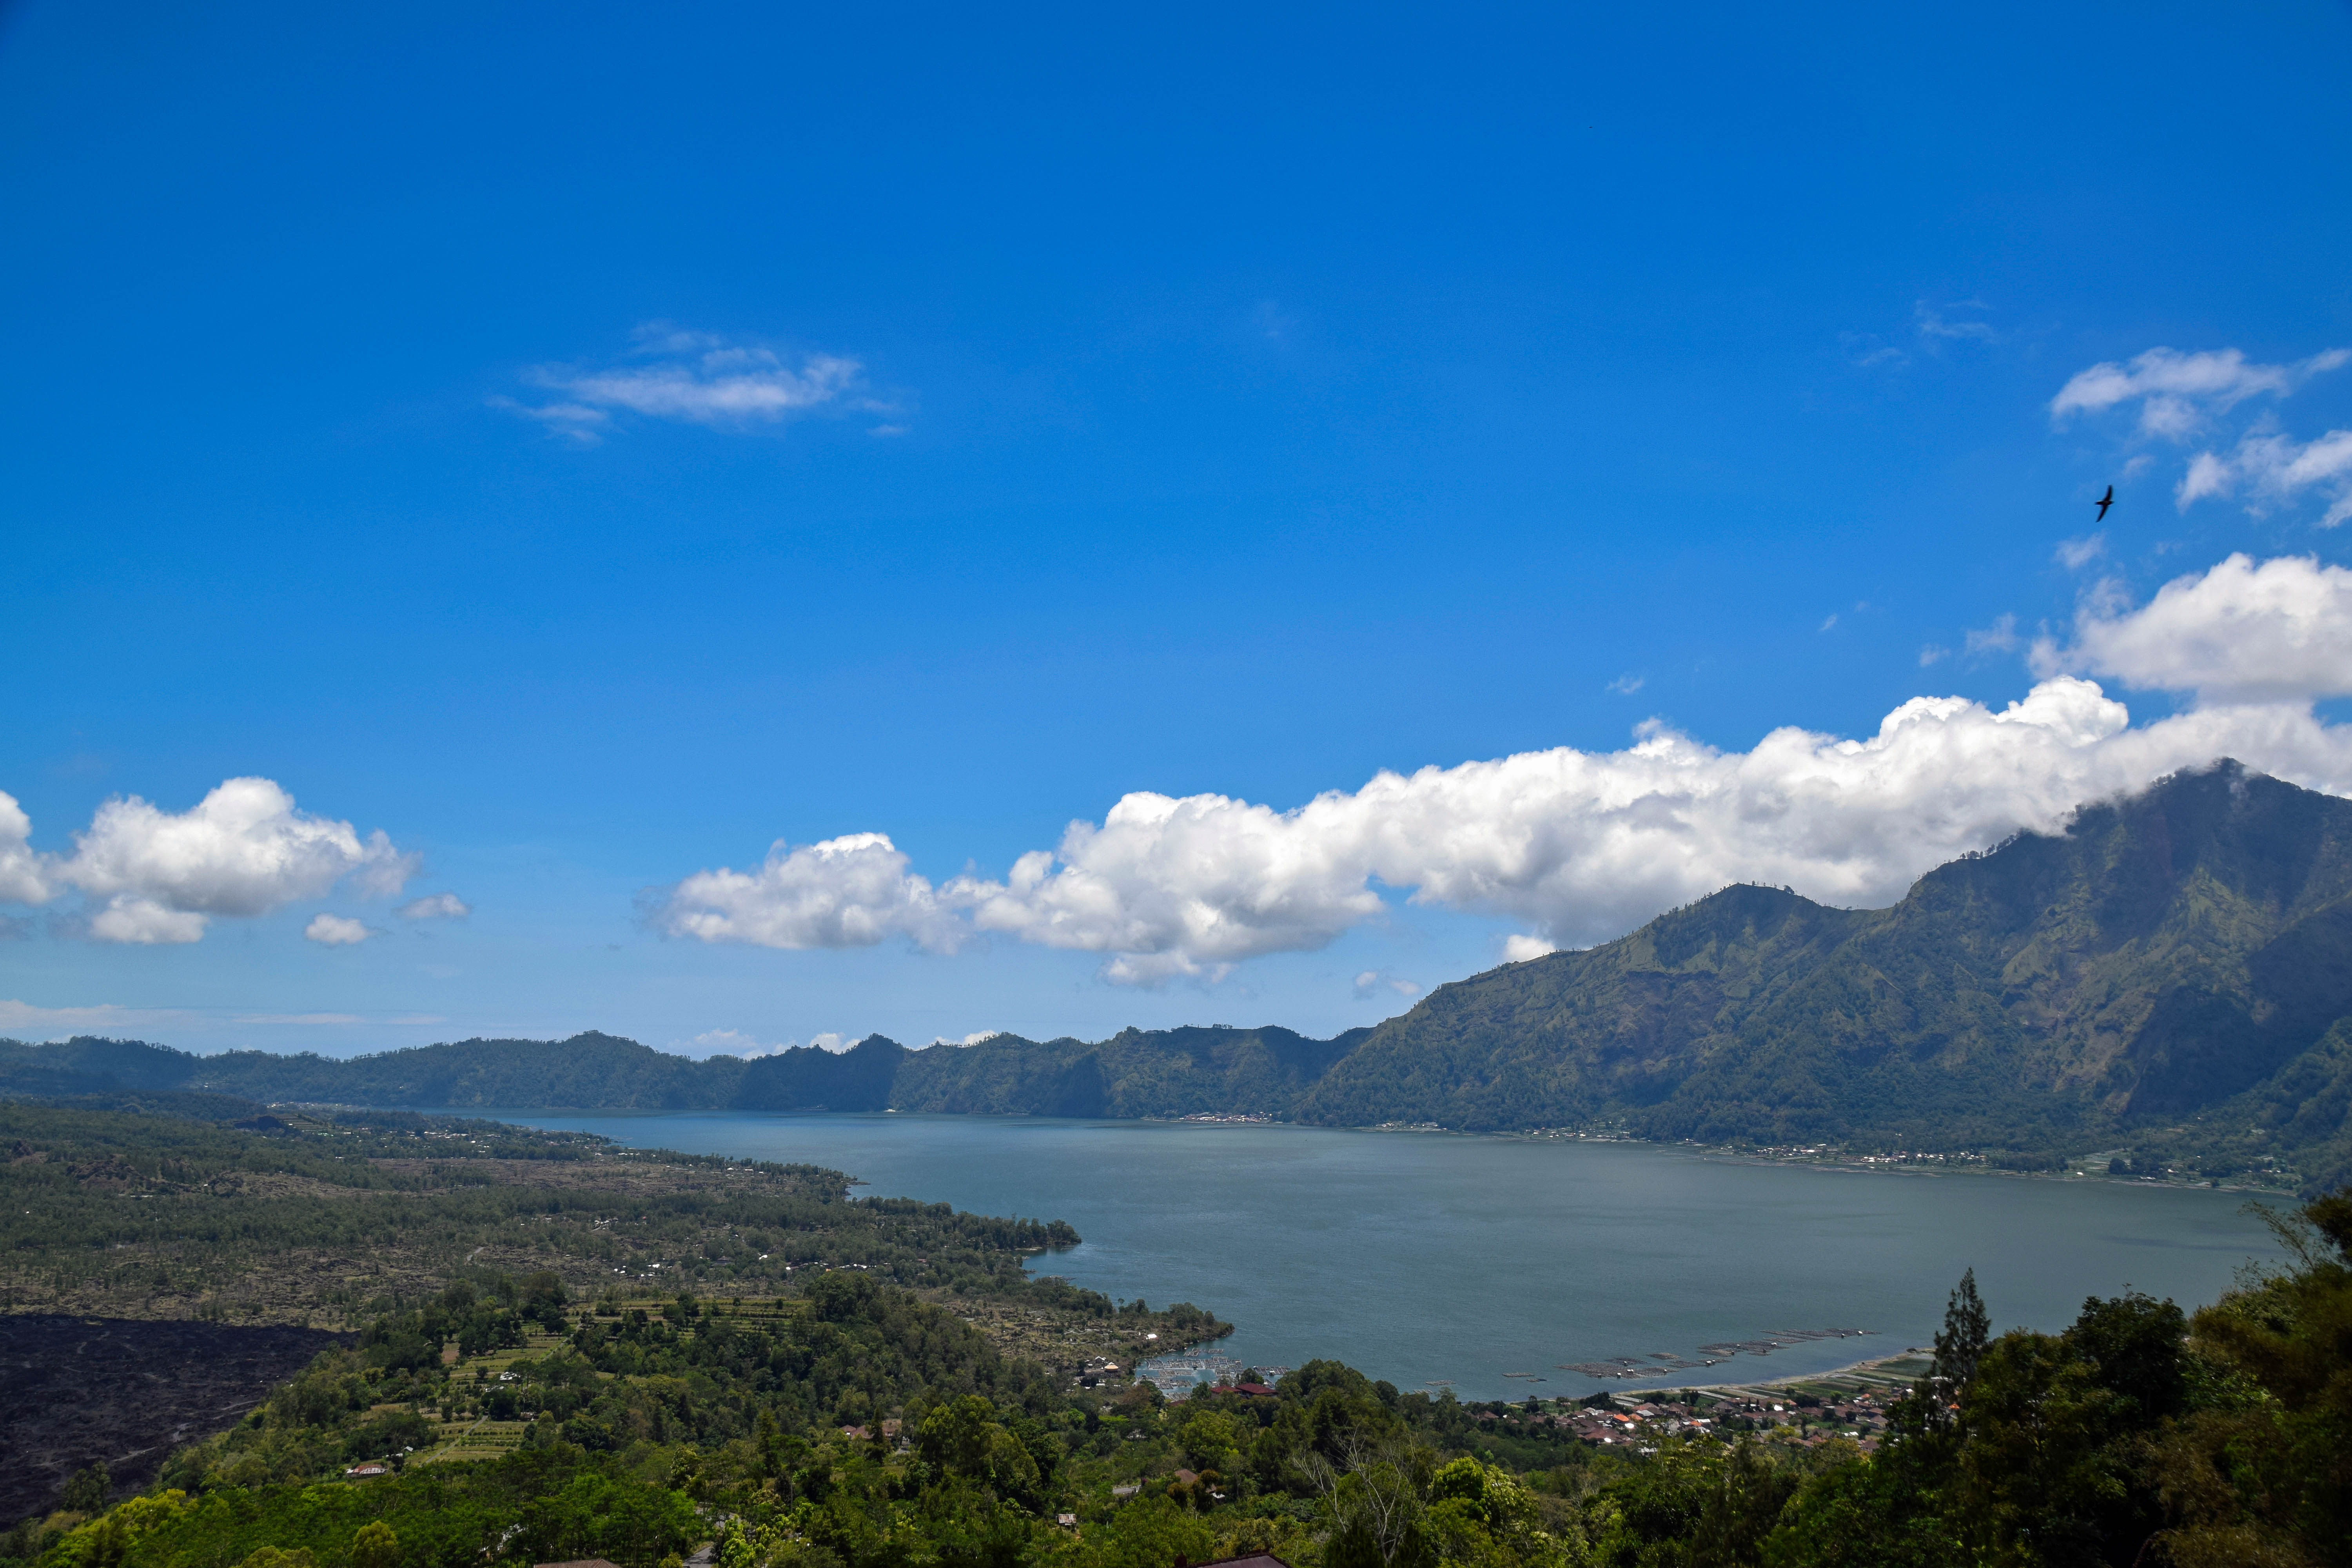
landscape, sea, coast, horizon, mountain, cloud, sky, hill, lake, view, mountain range, panorama, travel, volcano, reservoir, highland, clouds, mountains, plateau, indonesia, fell, loch, bali, landform, geographical feature, mountainous landforms, batur